Natalie Rushdie

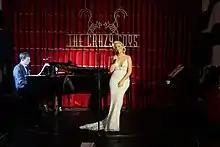
Rushdie performing in 2017

During the summer of 2017, Rushdie decided to change from performing classical music to Jazz. She sold out four dates at the West End venue Crazy Coqs at Brasserie Zedel and receive such positive response that the move was made permanent. Since this new beginning Rushdie has sold out subsequent concerts at Andrew Lloyd Webber's The Other Palace Theatre and performed at the London Coliseum alongside Pixie Lott, Bonnie Tyler, Una Healy and Tony Hadley, and in December 2018, she performed solo with the Royal Philharmonic Orchestra at The Royal Albert Hall for the Carols with Bloodwise Christmas concert.